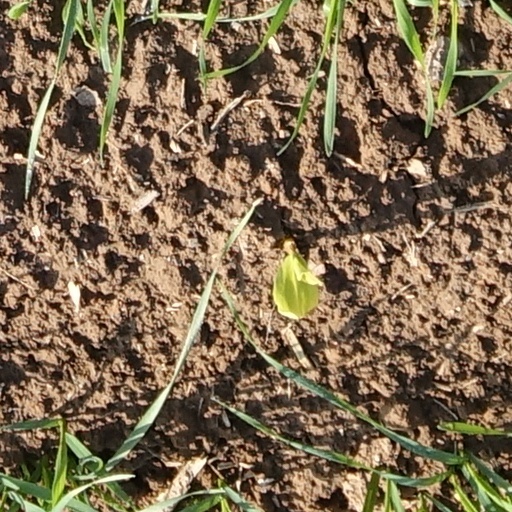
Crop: wheat